Future Circular Collider

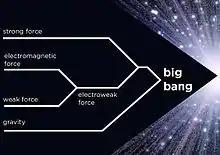
Five percent of the matter and energy in the Universe is directly observable. The Standard Model of Particle Physics describes it precisely. What about the remaining 95%?

The FCC study originally put an emphasis on proton-proton (hadron or heavy-ion) high-energy collider that could also house an electron/positron (ee) high-intensity frontier collider as a first step. However after assessing the readiness of the different technologies and the physics motivation the FCC collaboration came up with the so-called FCC integrated programme foreseen as a first step FCC-ee with an operation time of about 10 years at different energy ranges from 90 GeV to 350 GeV, followed by FCC-hh with an operation time of about 15 years.